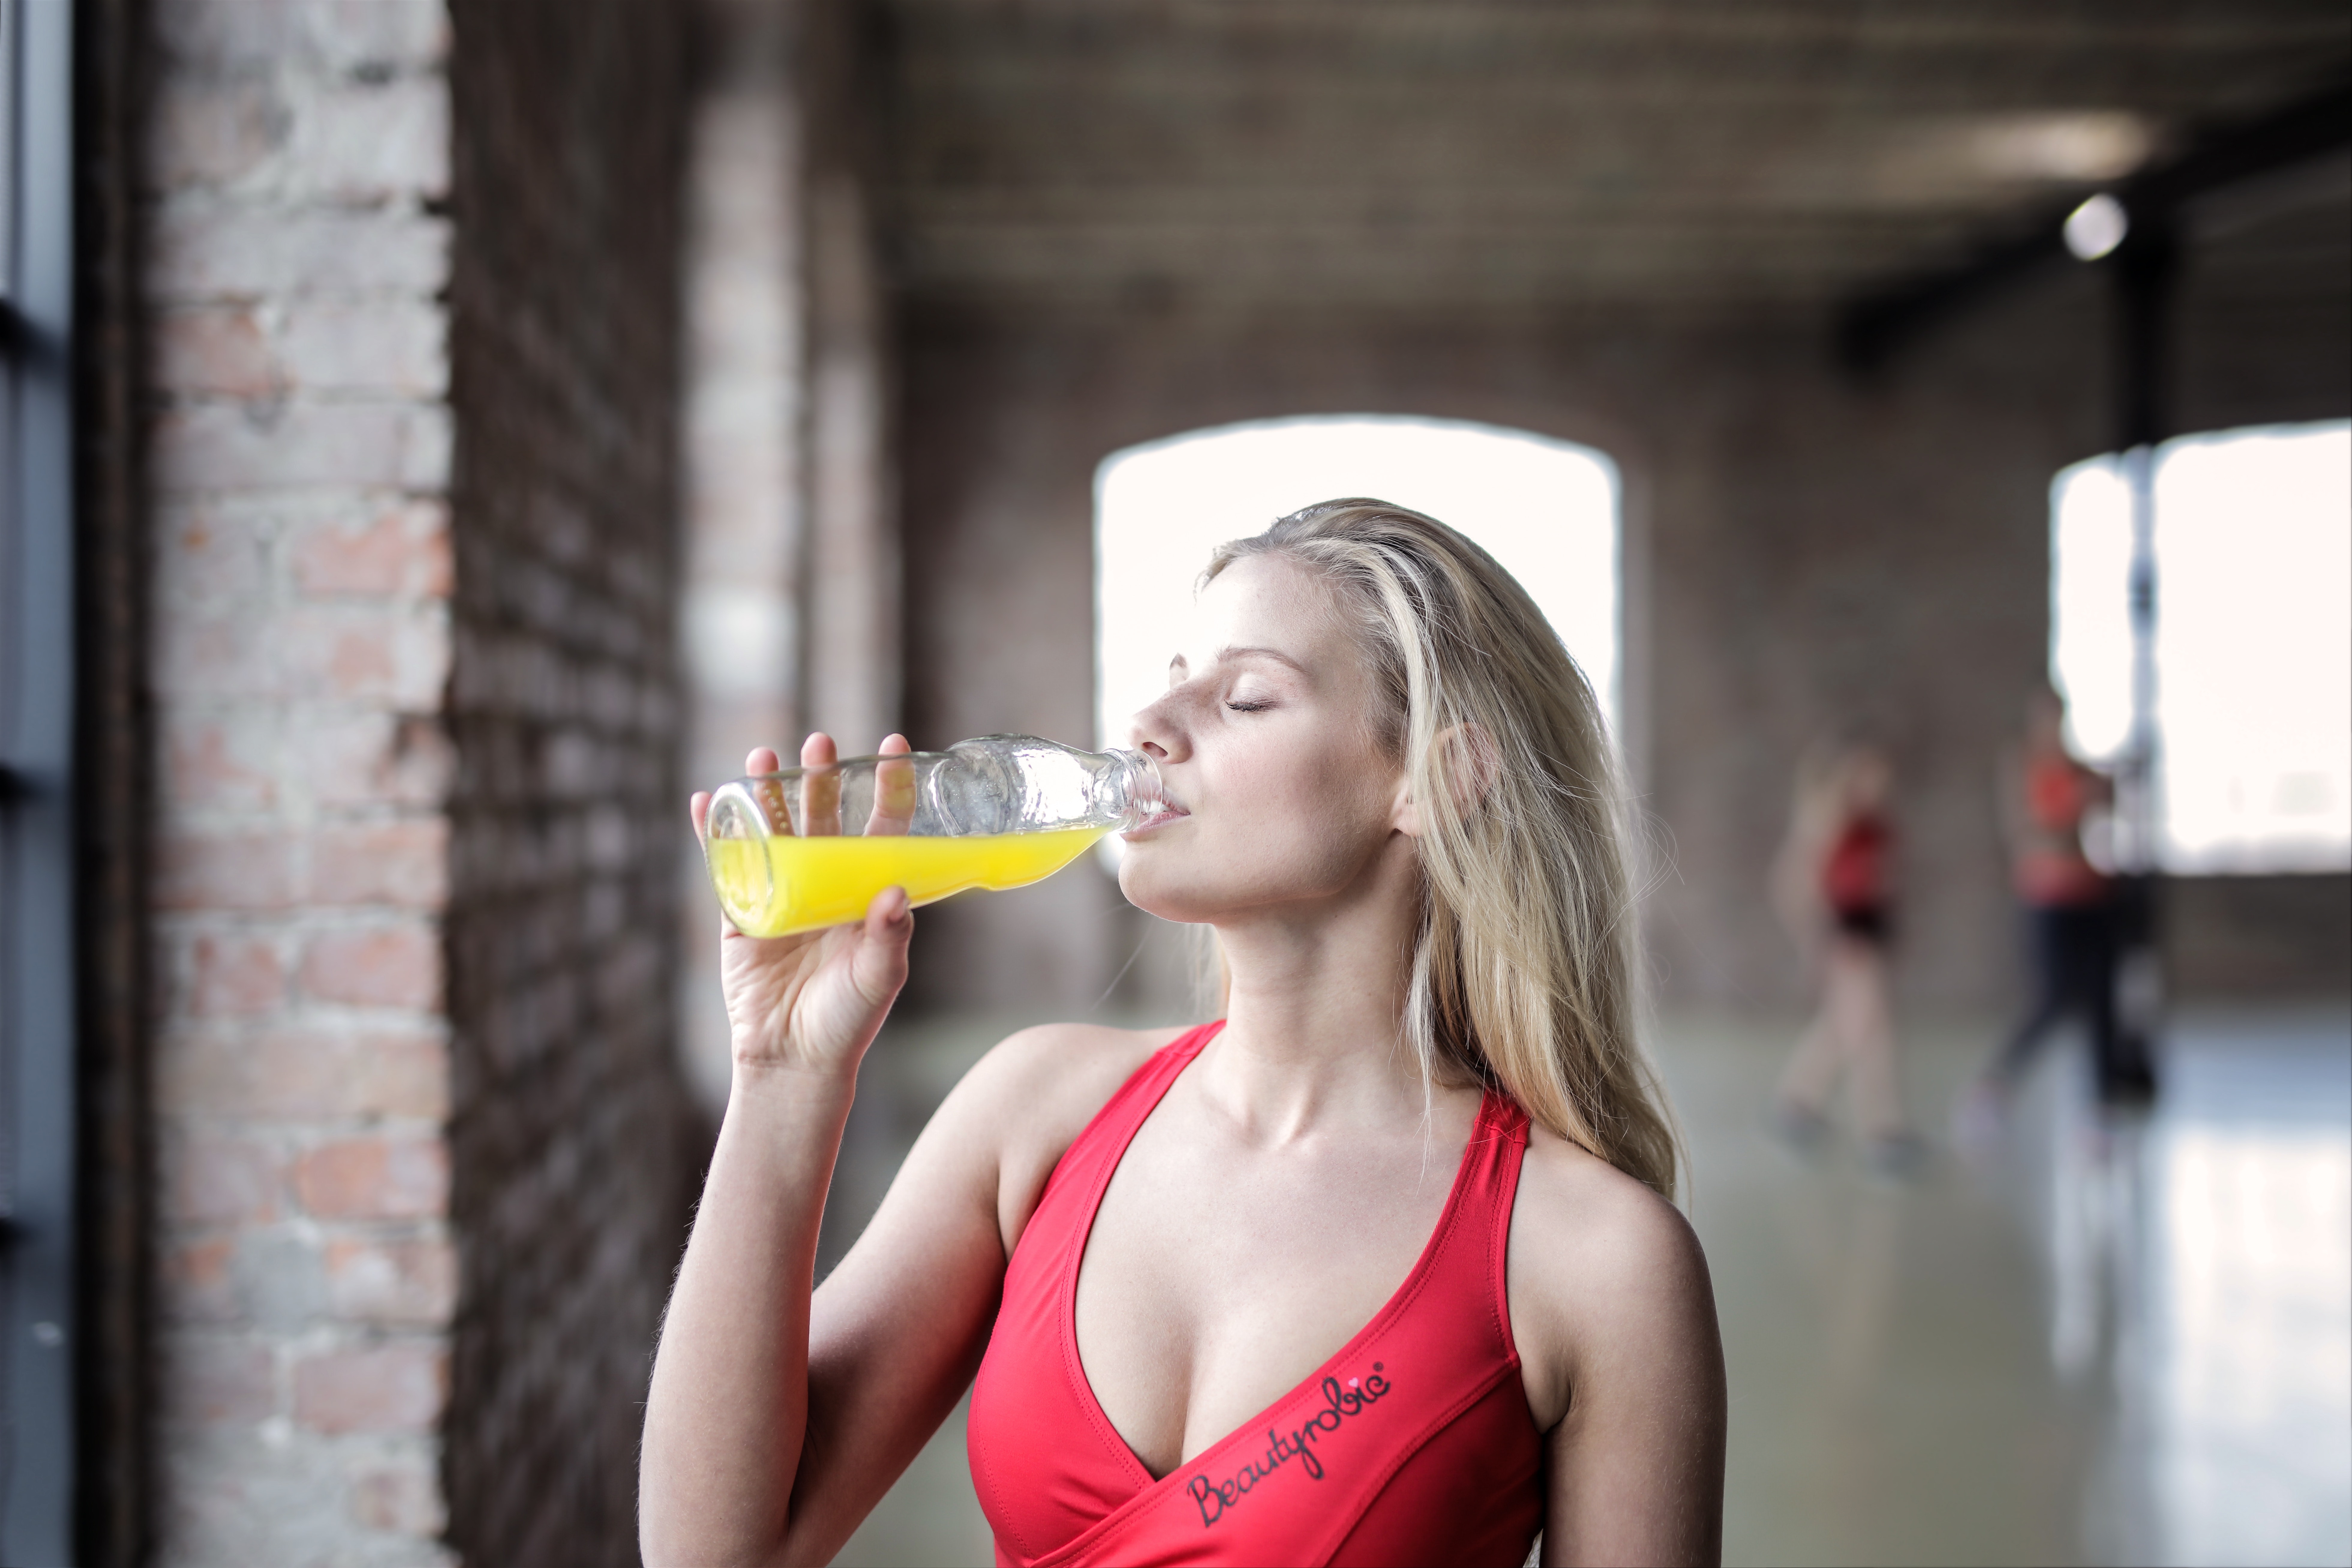
drink, water, girl, fun, drinking